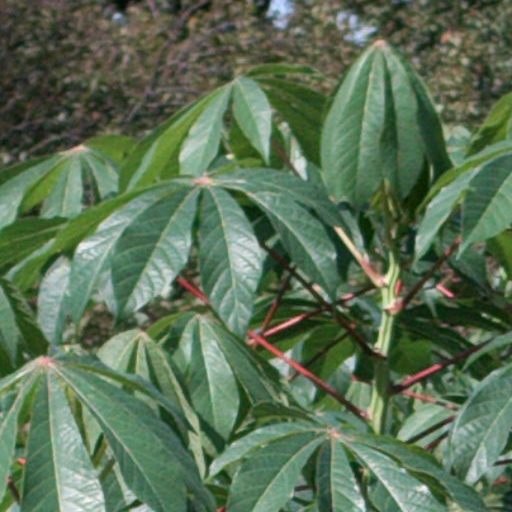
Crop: cassava